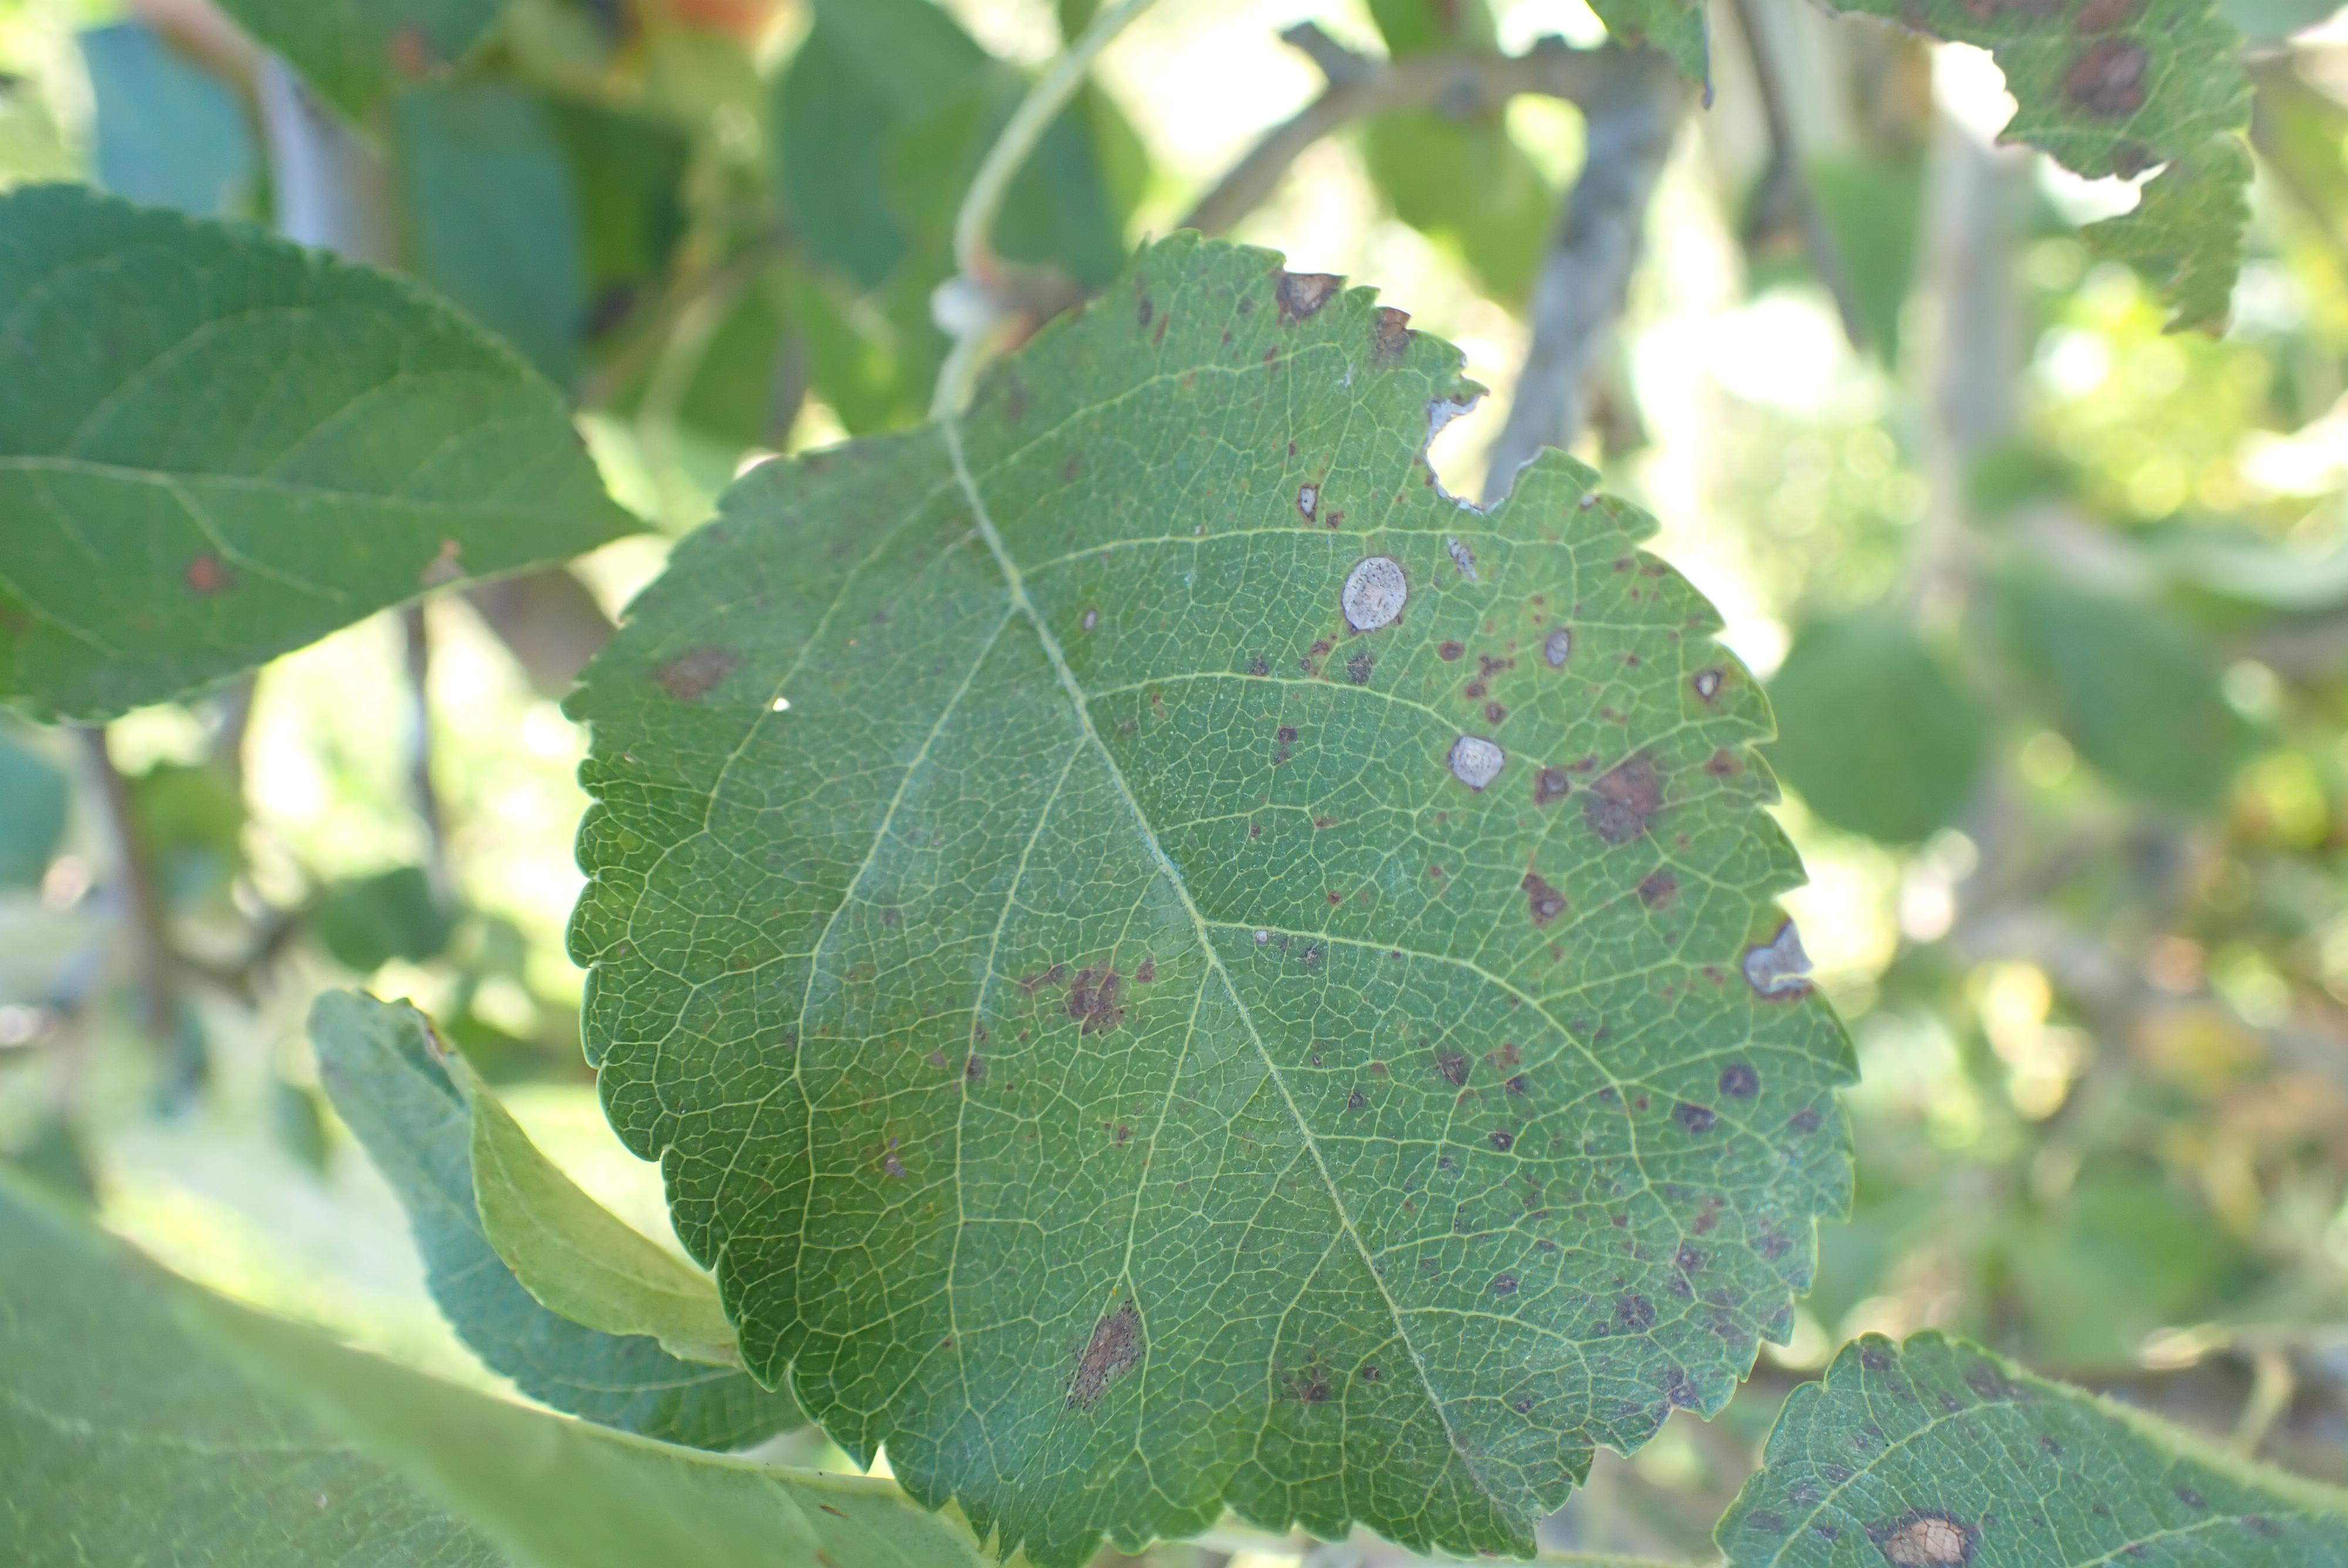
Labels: frog_eye_leaf_spot, complex